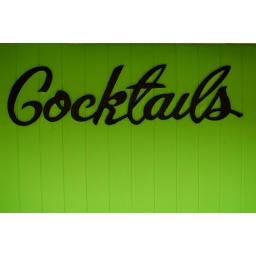
Sign outside a bar on lovely Noriega street in the Sunset.